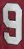
Number: 9